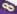
Number: 8